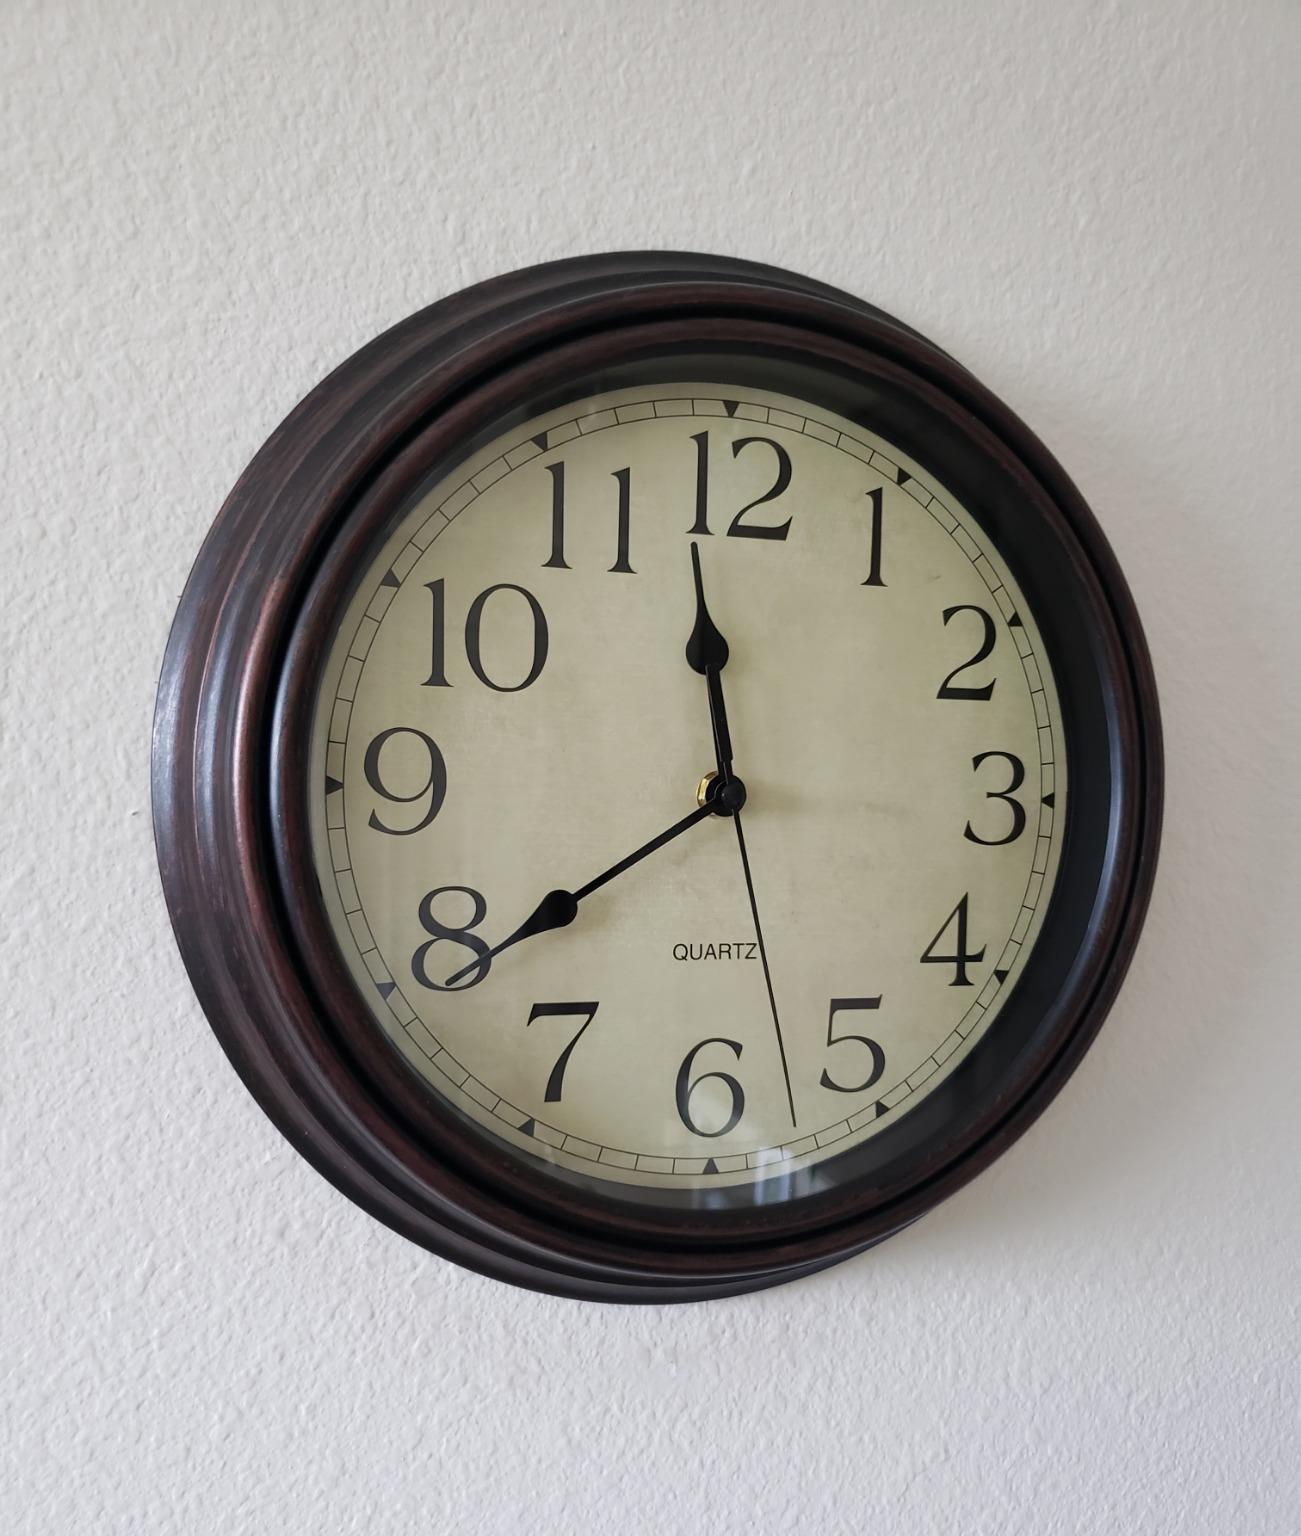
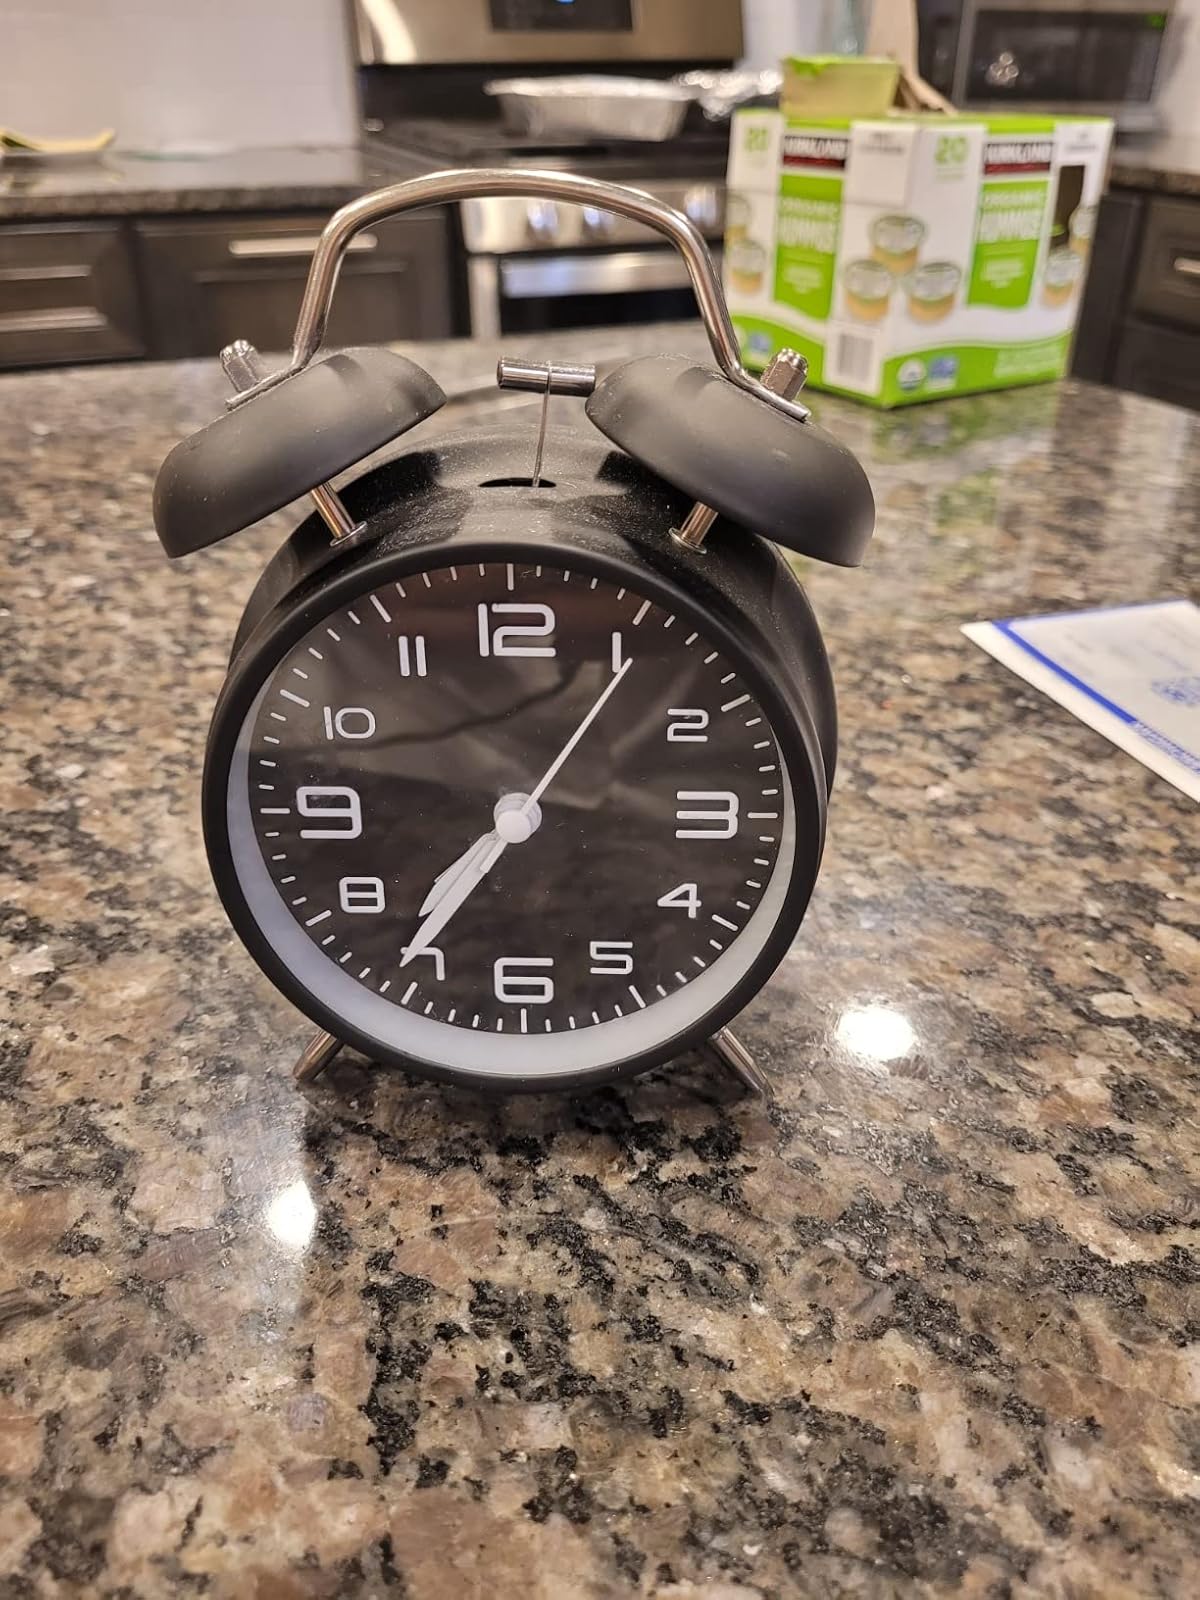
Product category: clock
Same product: no